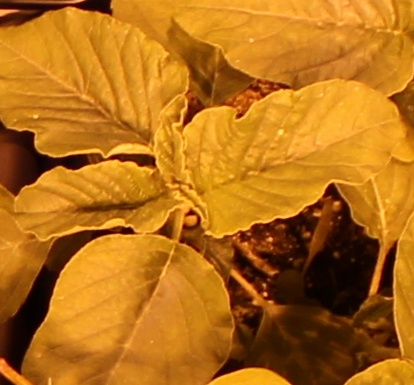
Label: Redroot Pigweed